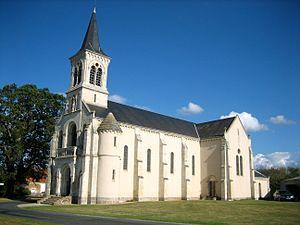
Chapelle Notre-Dame de Vaudouan à Briantes
Sur les pas des maîtres sonneurs est un itinéraire pédestre, long d’environ 190 km, qui parcourt les départements de l'Indre, du Cher, de l'Allier et de la Creuse.
La liste des édifices religieux de l'Indre, est une liste des lieux de cultes, situées dans le département de l'Indre, en région Centre-Val de Loire.
La chapelle Notre-Dame de Vaudouan de Briantes est une chapelle catholique française. Elle est située sur le territoire de la commune de Briantes, dans le département de l'Indre, en région Centre-Val de Loire.